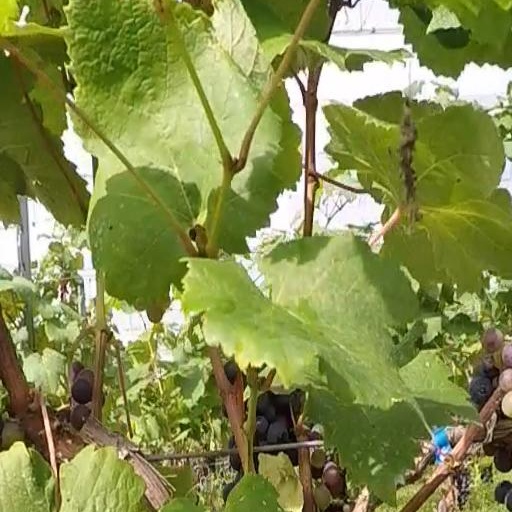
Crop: grape